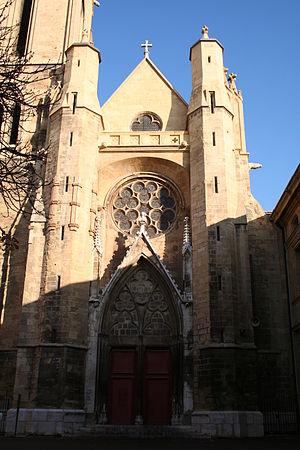
Église Saint-Jean-de-Malte, Aix-en-Provence (France).
L'église Saint-Jean-de-Malte, à l'angle de la rue d'Italie et de la rue Cardinale, à Aix-en-Provence est la première église gothique de Provence. Elle se situe à l'extrémité est de la rue Cardinale. Elle a été construite sur l'emplacement d'une première chapelle érigée par les Hospitaliers à leur installation à Aix, au XIIᵉ siècle. Ses travaux de construction se seraient étalés de 1272 à 1277, même si ces dates ne sont pas avérées. Le clocher de l'église s'élève à 67 mètres. C'est le point le plus élevé de la ville d'Aix-en-Provence.